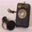
Label: telephone